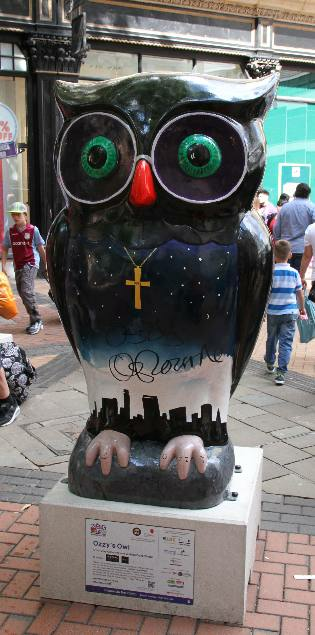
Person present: Yes